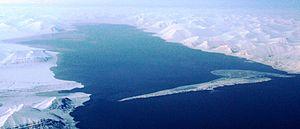
Van Mijenfjorden est, avec 83 kilomètres, le troisième plus long fjord de l'archipel norvégien du Svalbard. Il se trouve dans la partie sud de l'île Spitzberg, au sud de la Terre de Nordenskiöld et au nord de la Terre de Nathorst et est séparé du Bellsund par l'île d'Akseløya et Mariaholme. La colonie de Sveagruva se trouve sur la rive nord du fjord.